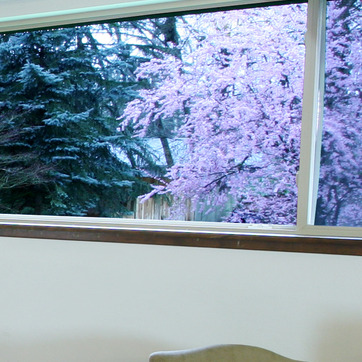
Material: glass